Françoise Hardy

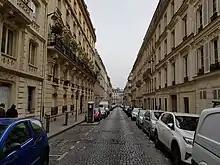
Hardy was raised in a modest apartment on the Rue d'Aumale, in Paris's 9th arrondissement

Françoise Madeleine Hardy was born on 17 January 1944 at the Marie-Louise Clinic in the 9th arrondissement of Paris in German-occupied France during World War II. She was born during an air raid and the windows of the clinic exploded. She related being born in this violent context to her "abnormally anxious temperament" as an adult. Her younger sister, Michèle, was born eighteen months later and their mother, Madeleine Hardy (1921–1991), who came from an ordinary background, raised Françoise and Michèle as a single parent. Her father, Étienne Dillard, was a married man who came from a wealthy family. He did little to help them financially and was an absent figure in their upbringing, only visiting the children a couple of times a year. Hardy's mother raised her daughters strictly in a modest apartment on the 9th arrondissement's Rue d'Aumale. Hardy had an unhappy and troubled childhood and mostly engaged in solitary activities like reading, playing with dolls, or listening to the radio.